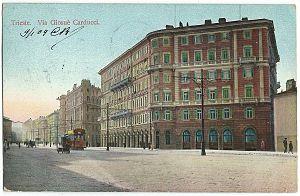
Vue de Trieste au début du XXe siècle.